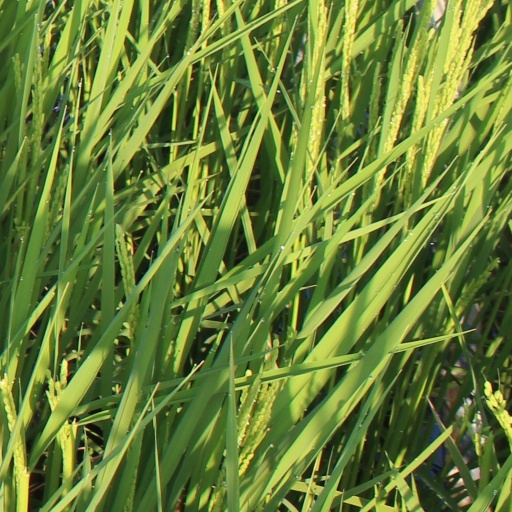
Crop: rice